Nicholas Donnelly (bishop)

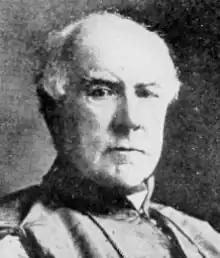

Nicholas Donnelly (23 November 1837 – 29 March 1920), MRIA, was a Roman Catholic auxiliary bishop of Dublin. He was ordained a priest in 1860 and held various positions in the Dublin diocese, and in 1883 became an auxiliary bishop of Dublin and titular bishop of Canea (Crete).